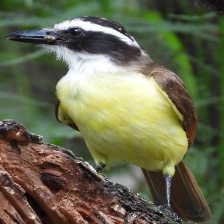
Species: GREAT KISKADEE
Scientific name: PITANGUS SULPHURATUS